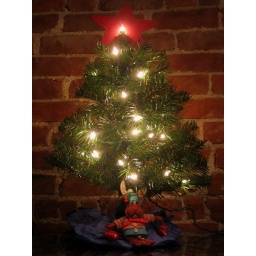
I've been longing for a christmas tree in my house in cambridge for the past two decembers. Now is the time.